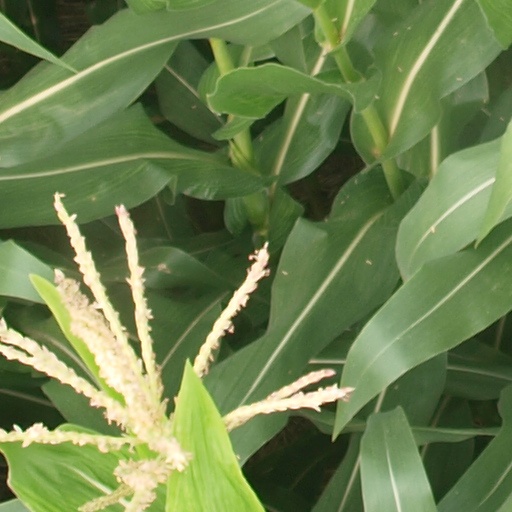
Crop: maize; corn